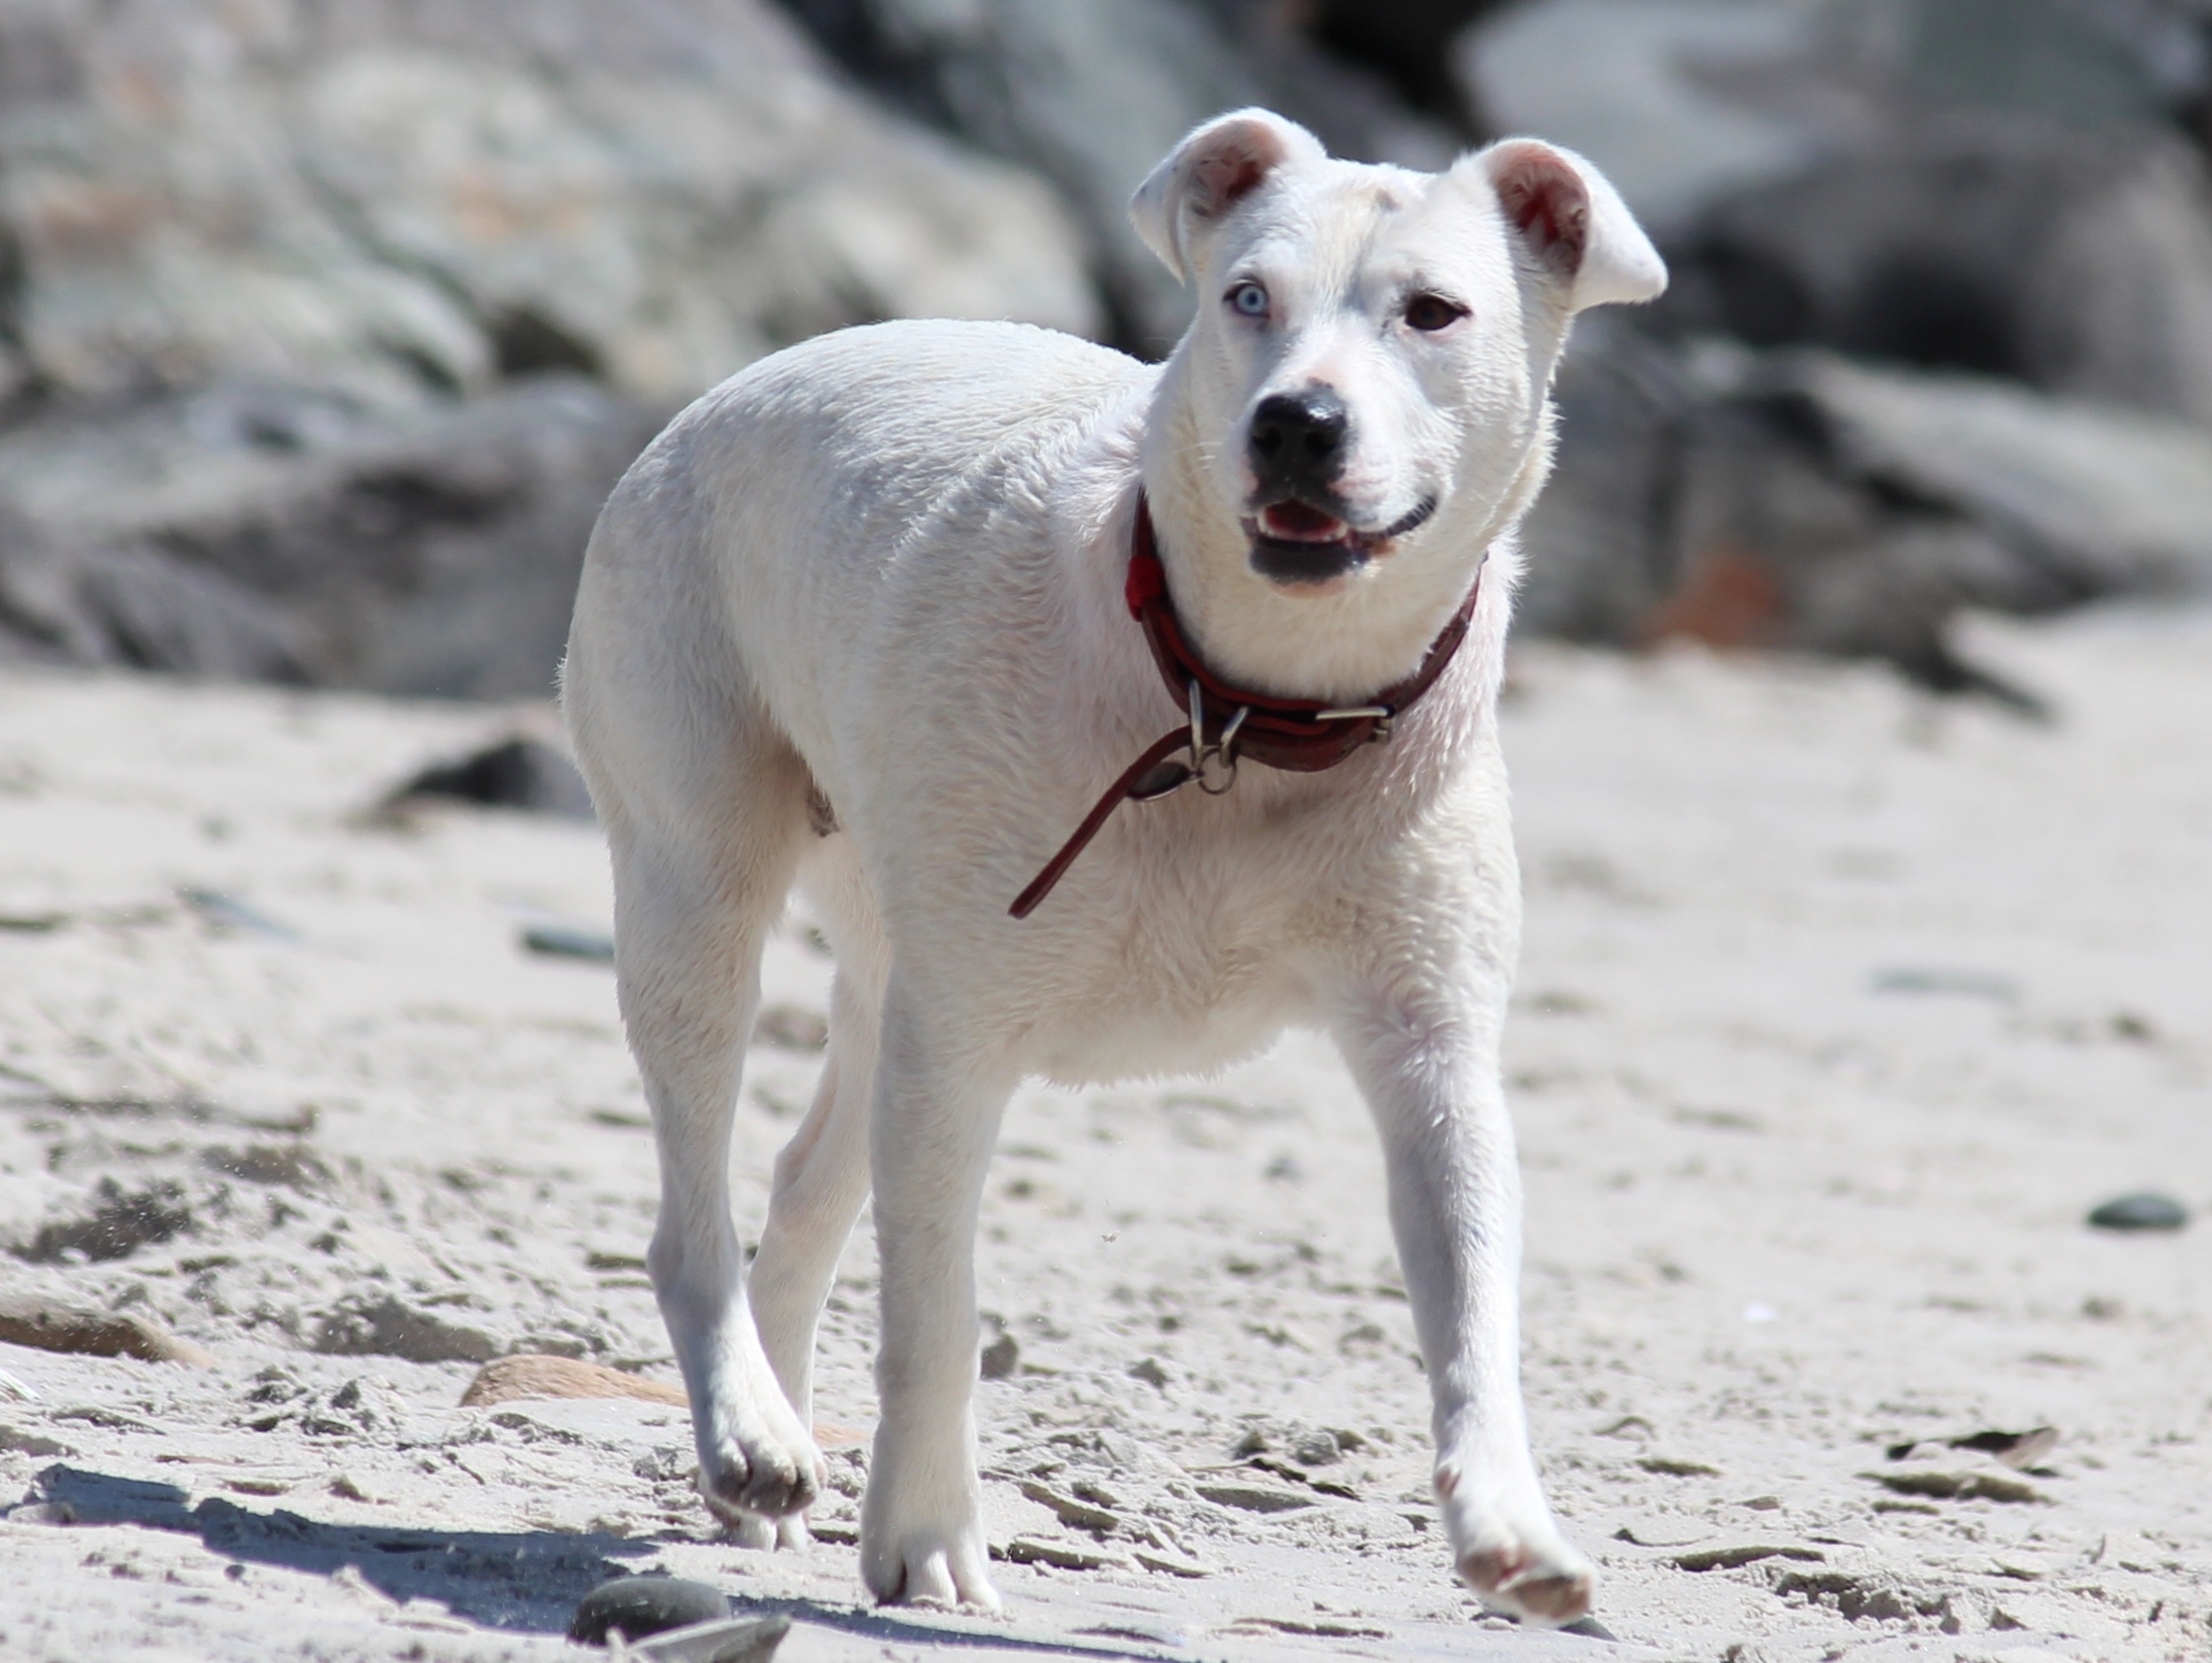
beach, sand, white, dog, mammal, necklace, vertebrate, whippet, dog breed, terrier, sand beach, street dog, dog like mammal